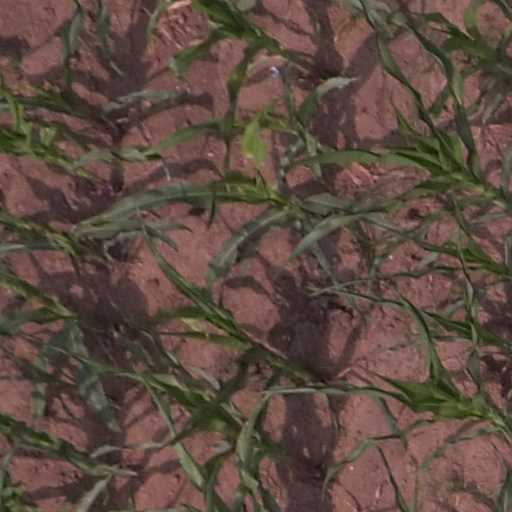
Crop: maize; corn